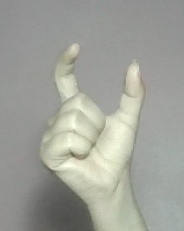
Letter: nun